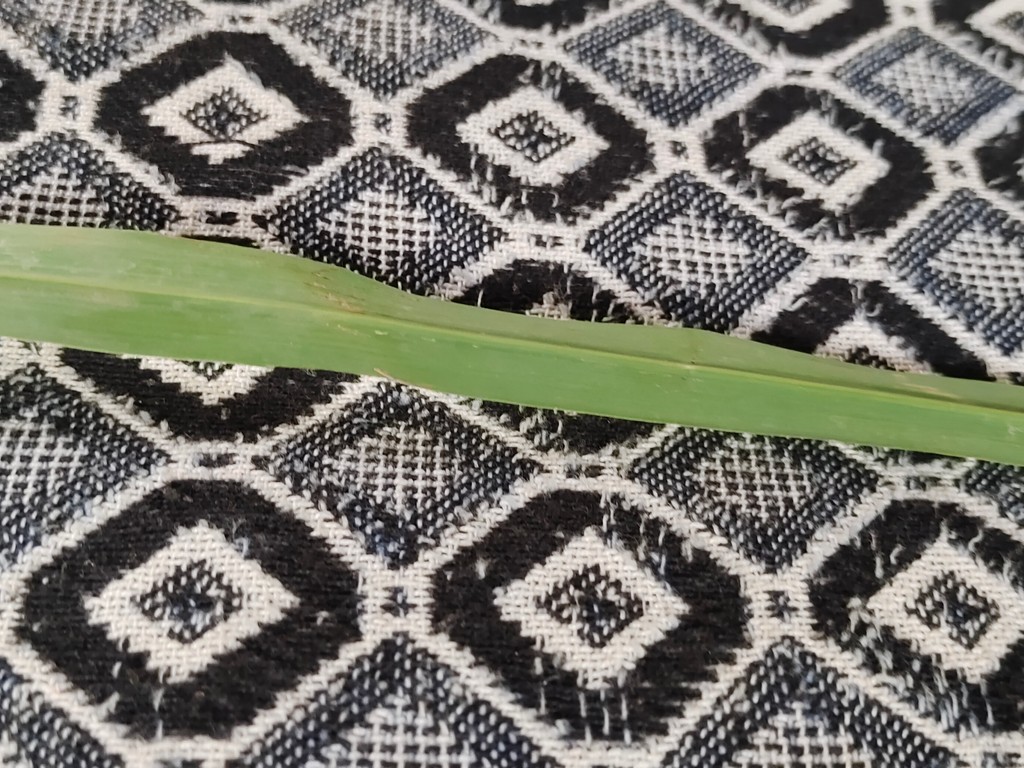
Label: Unhealthy